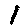
Label: 1